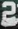
Number: 2